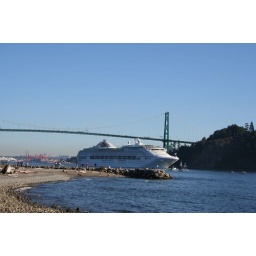
Cruise ship barely scraping underneath the Lion's gate bridge